Ofakim Hadashim

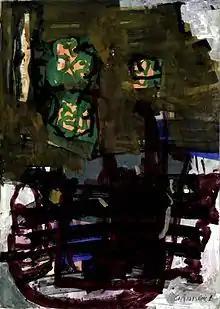
Zvi Meirovich gouache 1961 70x50 cm

Ofakim Hadashim (lit. "New Horizons") is an art movement started in Tel Aviv in 1942.